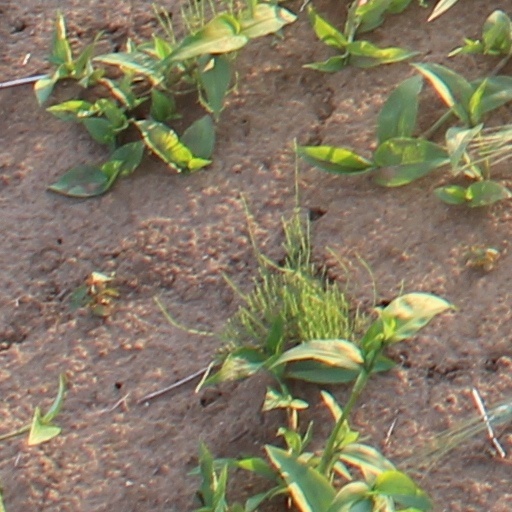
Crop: wheat